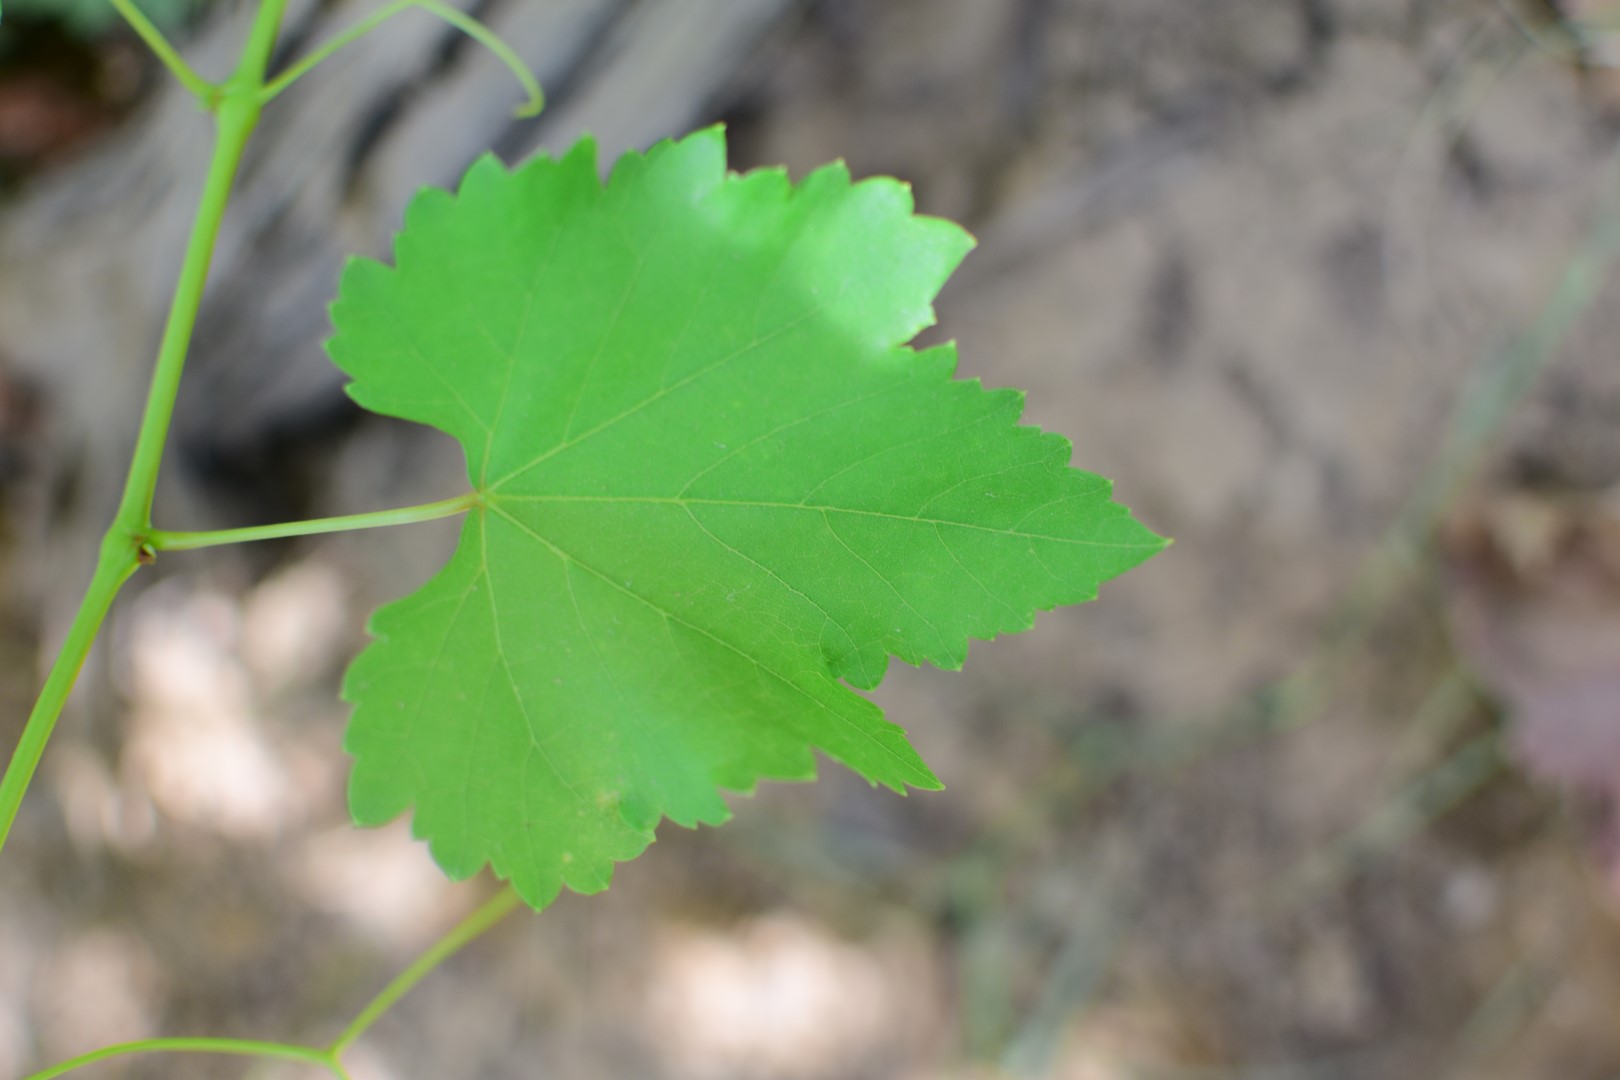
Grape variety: Frinsi